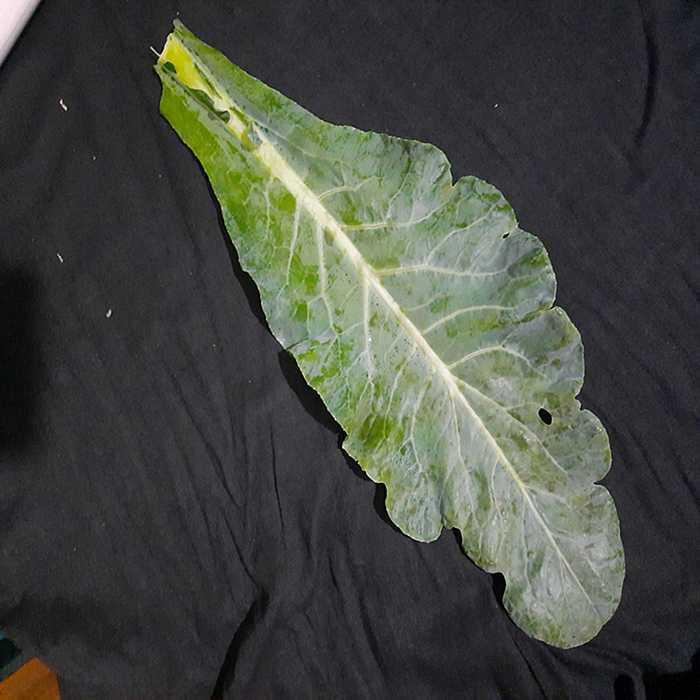
Plant: Cauliflower
Label: Fresh leaf